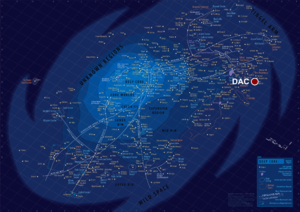
Localisation de Dac sur la carte Star Wars
Mon Cala, connue également sous le nom de Mon Calamari ou de Dac, est une planète de l'univers de fiction Star Wars. Elle a été créée en 1990 pour un jeu de société de l'univers étendu de Star Wars.